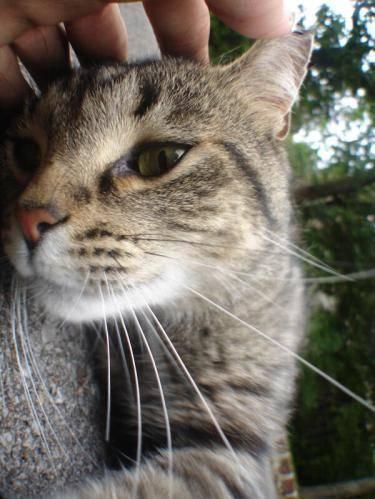
cat